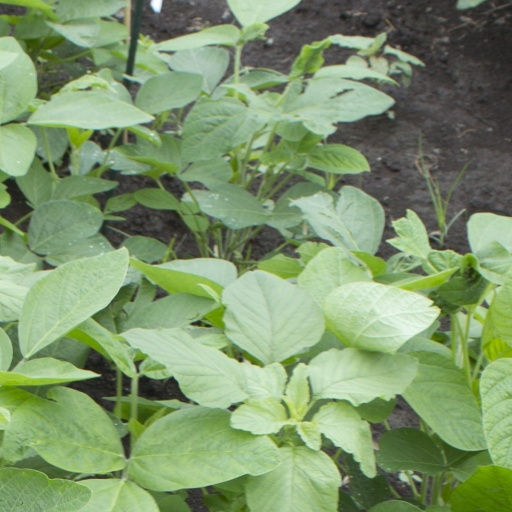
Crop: soybean